Meat pie (Australia and New Zealand)

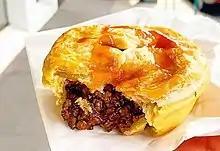
The filling of an Australian meat pie

According to a 2003 study, the average Australian eats more than 12 meat pies each year. According to a 2004 study, the average New Zealander eats 15 meat pies a year.